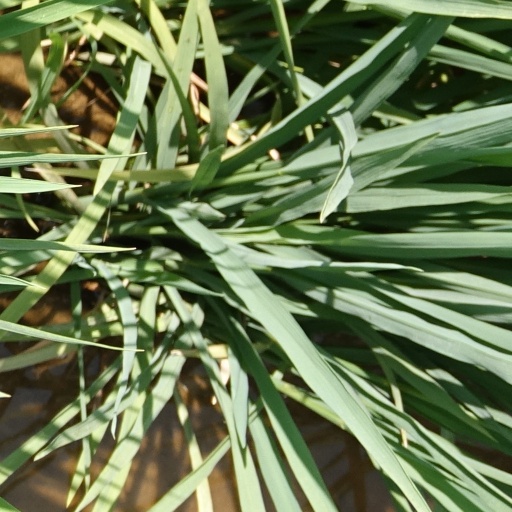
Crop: rice